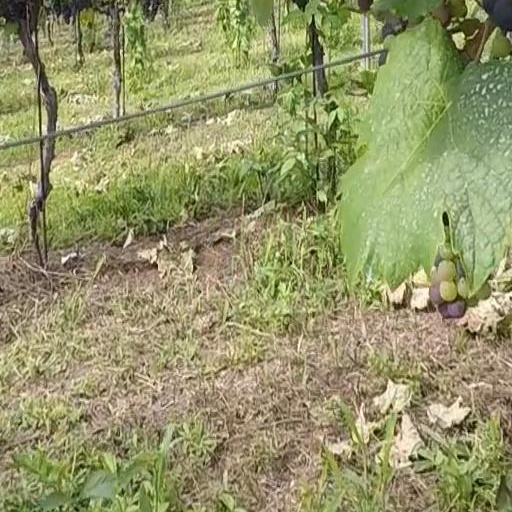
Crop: grape